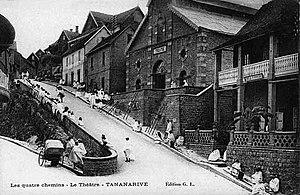
Antananarivo ou Tananarive est la capitale économique et politique de Madagascar, de la province d'Antananarivo et de la région Analamanga située dans la partie centrale de l'île. Ses habitants s'appellent les Antananariviens. Sa population dépasse 1 600 000 habitants, son aire urbaine approche les 2,2 millions d'habitants. La ville est divisée en six arrondissements et 192 fokontany.
Le caféier vient de la province de Kaffa, en Éthiopie. Sa culture se répand dans l'Arabie voisine, où sa popularité a profité de la prohibition de l'alcool par l'islam. Appelé K'hawah, qui signifie « revigorant », sa rareté l'a rendu très cher en Europe jusqu'au premier tiers du XVIIIᵉ siècle. Puis sa culture déferle en quatre vagues, Java des années 1720, La Réunion des années 1730-1740, le Suriname des années 1750-1770 et Saint-Domingue des années 1770-1780.